Answer in natural language. Which object is closer to framed monochromatic wall decor painting (highlighted by a red box), brown wooden table (highlighted by a blue box) or block colour dresser (highlighted by a green box)? Choose between the following options: brown wooden table (highlighted by a blue box) or block colour dresser (highlighted by a green box)
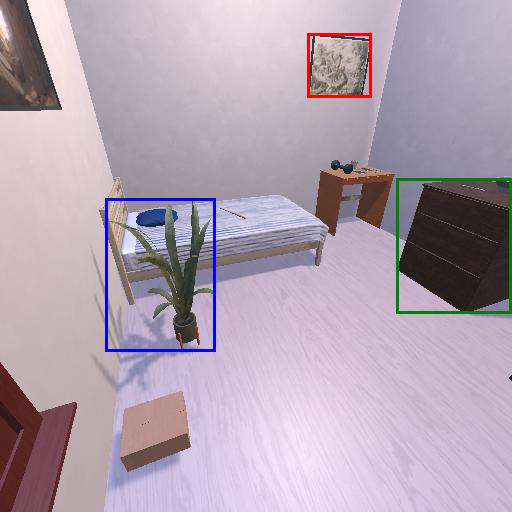
<answer>block colour dresser (highlighted by a green box)</answer>